U.S. Route 45

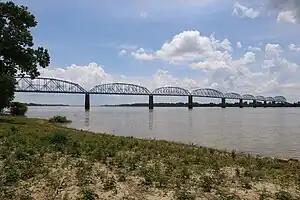
U.S. Route 45 crosses the Ohio River between Kentucky and Illinois on the Brookport Bridge.

U.S. 45 enters Kentucky at Fulton then northeast past Mayfield then heads directly north into Paducah as a four-lane highway. In Paducah, U.S. 45 serves as a major artery, intersecting with Interstate 24 at exit 7, and intersecting US 60 and 62. U.S. 45 leaves Kentucky from Paducah's northern border across the two-lane, metal-grate Brookport Bridge to Brookport, Illinois across the Ohio River.